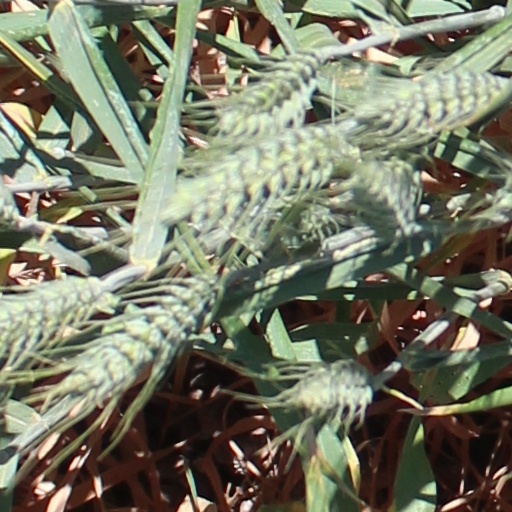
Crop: wheat